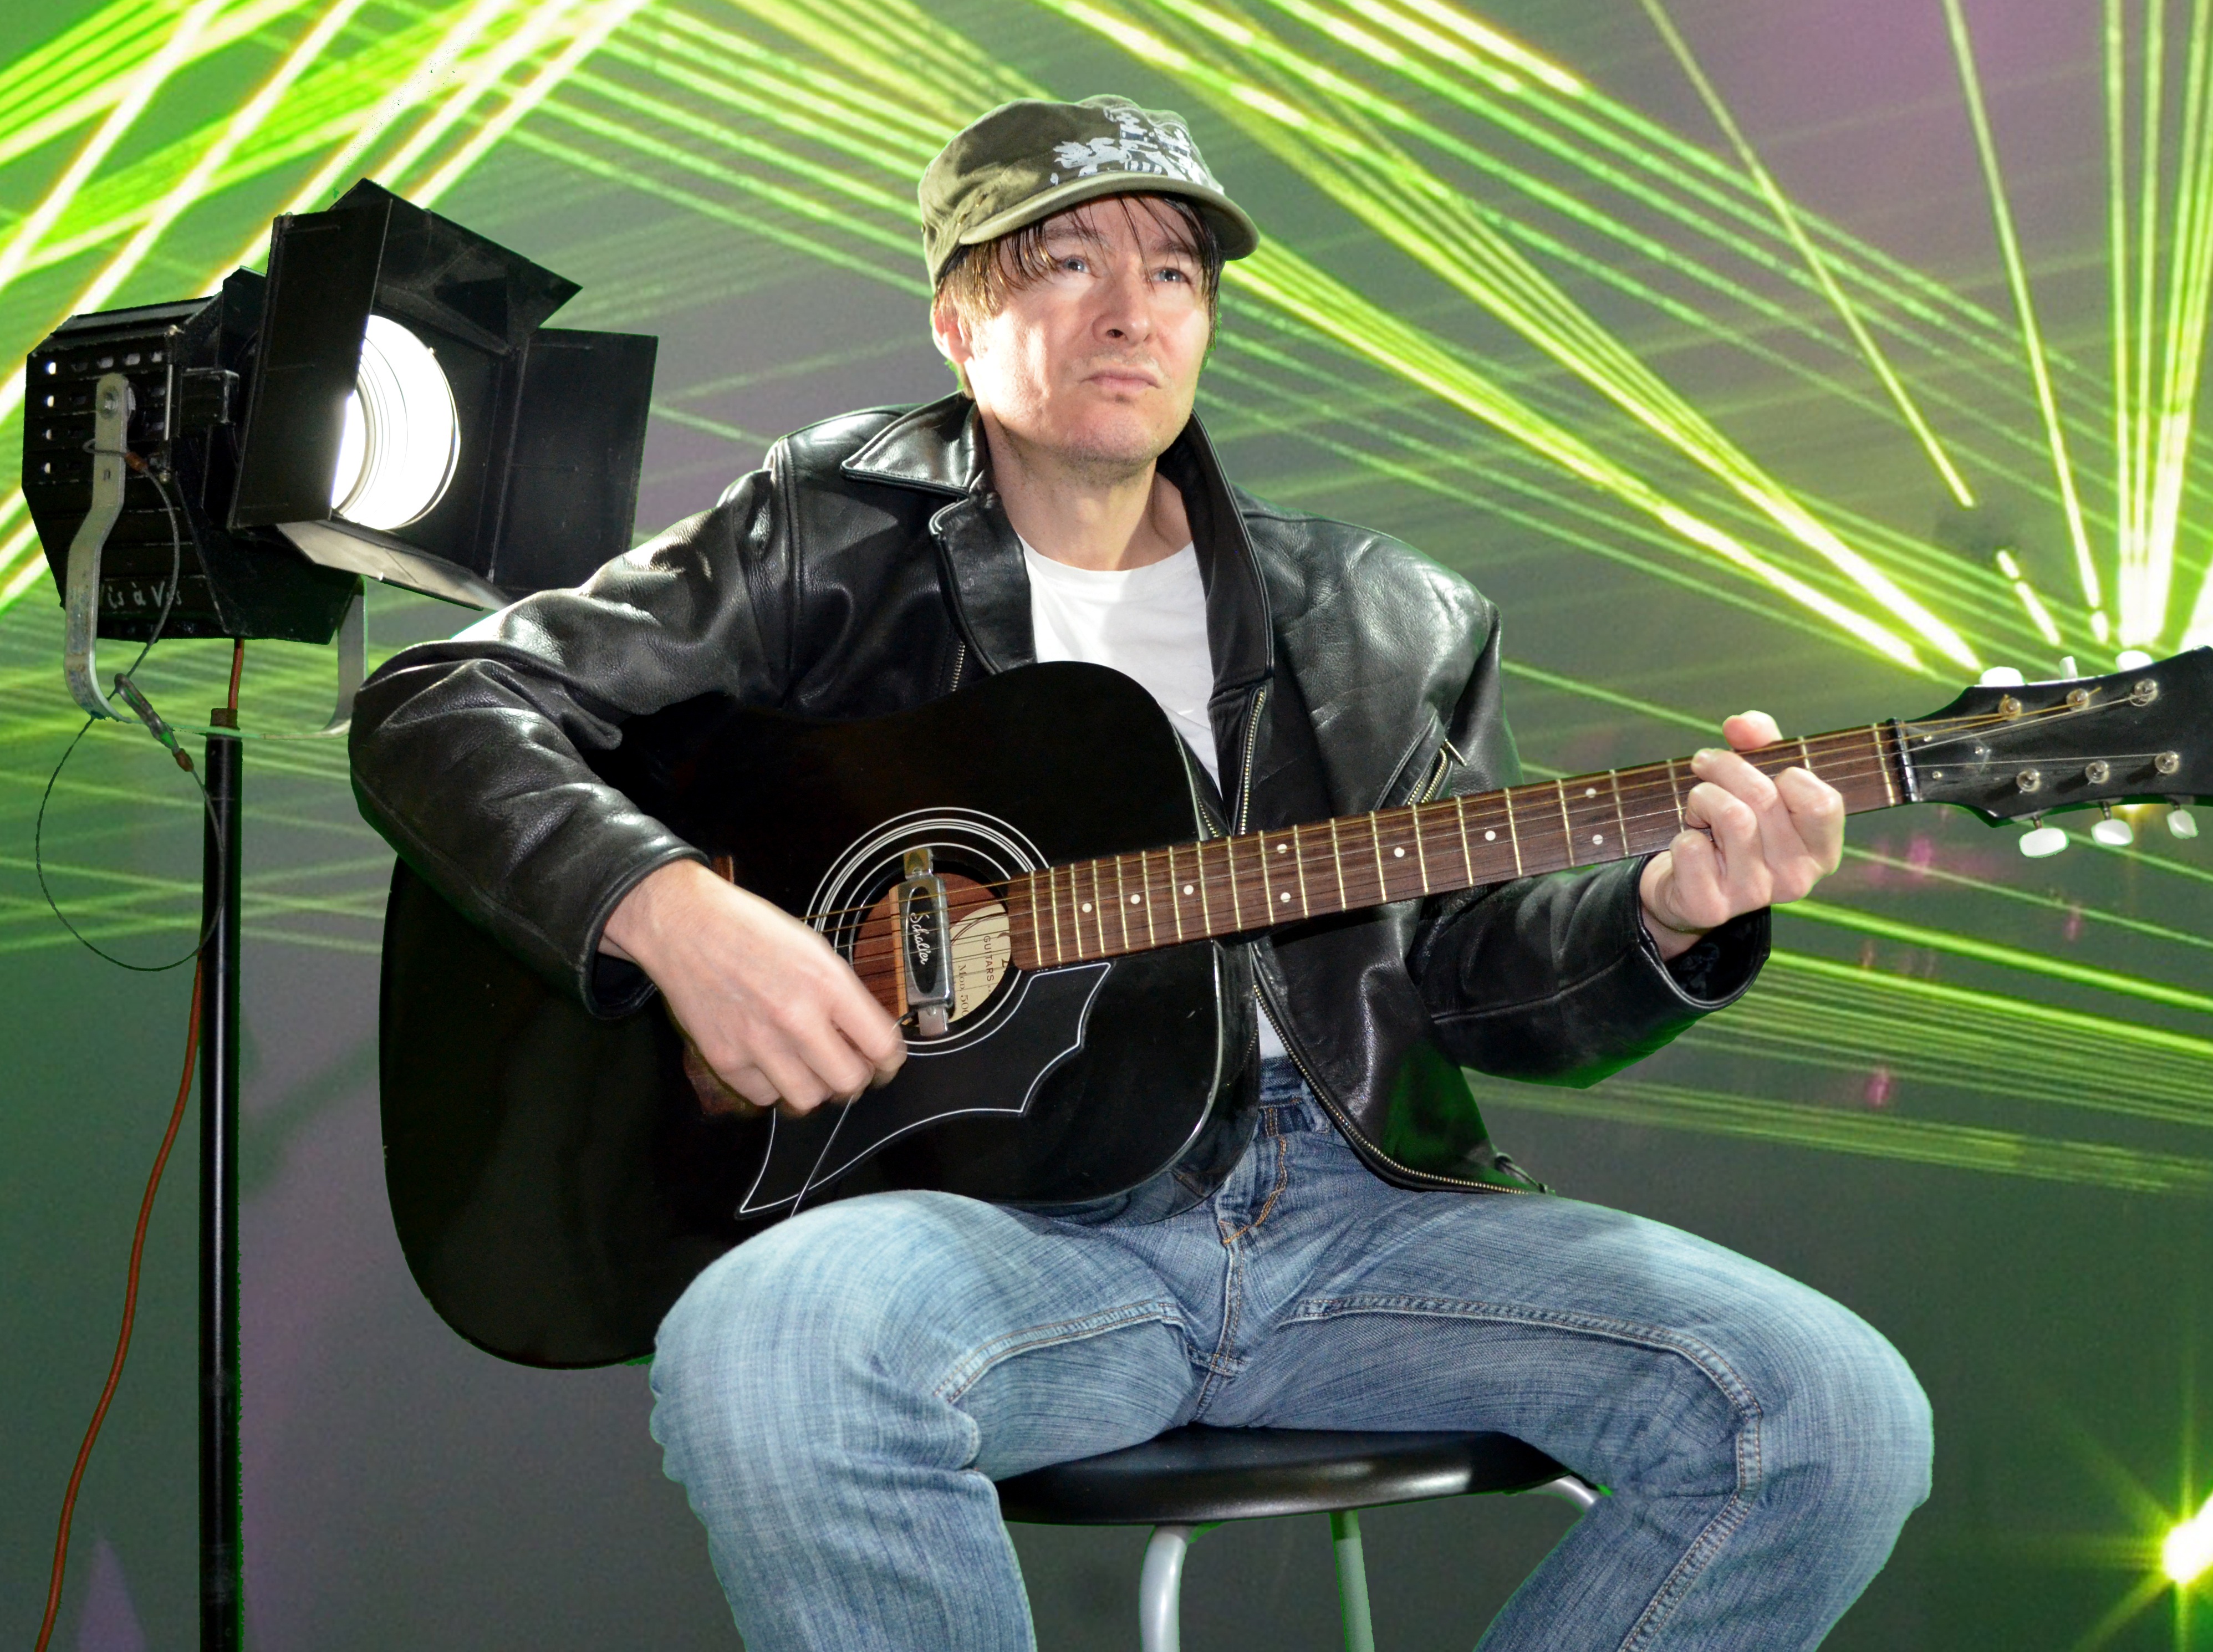
rock, music, star, guitar, concert, band, green, instrument, musician, bakery, guitar player, electric guitar, musical instrument, stringed instrument, blues, performance, bassist, singing, rocker, guitarist, bass guitar, entertainment, e guitar, rock music, rock and roll, hit, play guitar, rock star, laser show, disco laser, music star, singer songwriter, string instrument, plucked string instruments